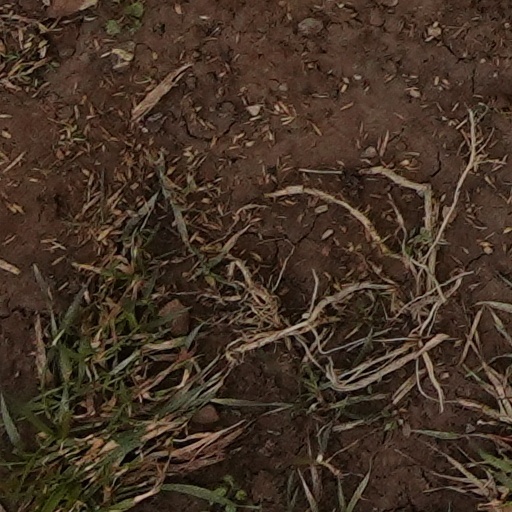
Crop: wheat